Kaila Devi Temple

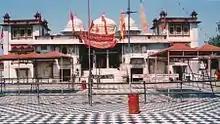
A View of Temple

Kaila Devi Temple is a Hindu temple situated in Kailadevi village of Karauli district, in the Indian state of Rajasthan.